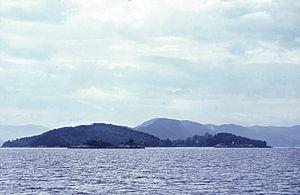
Pour l'île, voir Veøya.